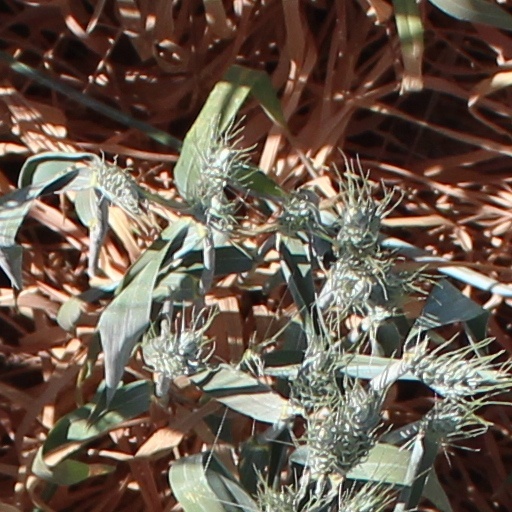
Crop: wheat